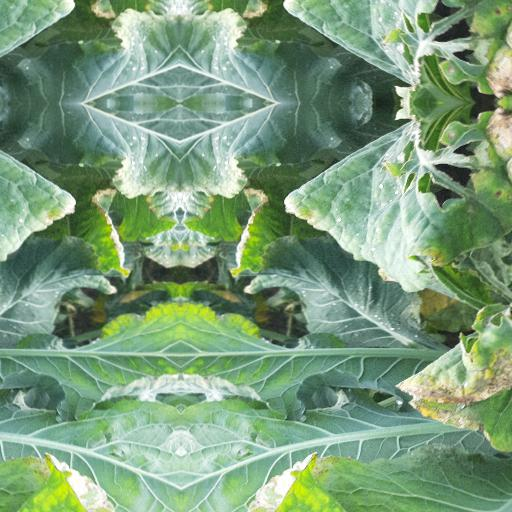
Label: Black Rot